Harry Thayer (American football, born 1873)

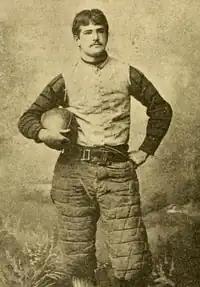
Harry C. Thayer c. 1893

Harry Chapman Thayer (December 31, 1873 – August 4, 1936) was an All-American football player and broker. He was selected as a first-team halfback on the 1892 All-America college football team.